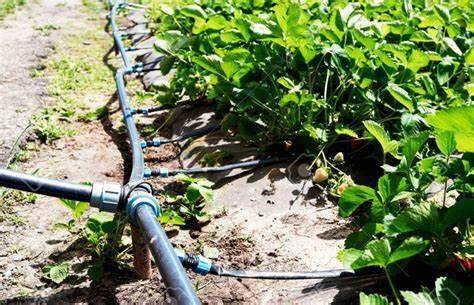
Maji ya kunyunyizia maji katika shamba kubwa linapitishwa katika mifereji ambayo inaweza kutiririka tone baada ya tone.Mifereji hio imepangwa mbele ya mingine huku matunda yakinawiri kutoka kwenye miti.